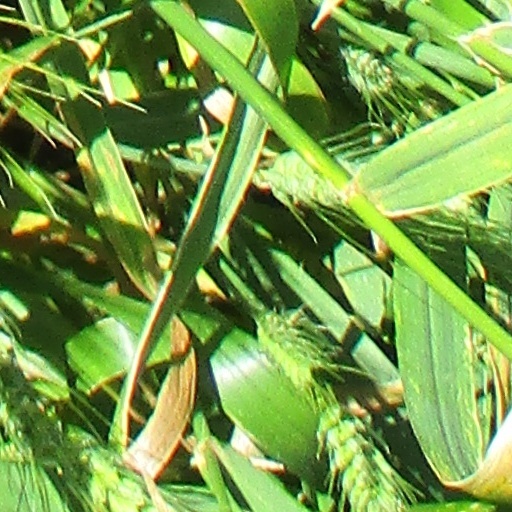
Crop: wheat